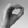
ASL letter: O